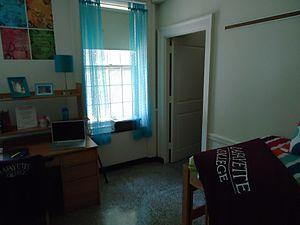
La formation d'impression est le processus psychologique permettant à un individu de se former une impression globale des capacités et de la personnalité d'autrui. Pour se former une impression, il est possible de se baser sur des informations propres à l'individu ou à son groupe d'appartenance, c'est-à-dire catégorielles.